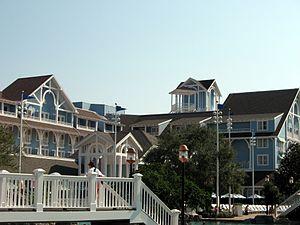
Le Disney's Yacht & Beach Club Resort est un complexe hôtelier de Walt Disney World Resort. Il se situe en bordure du Crescent Lake, entre Epcot et les Disney-MGM Studios et comprend trois hôtels :
Le Disney's Beach Club Resort est un hôtel du complexe de Walt Disney World Resort qui a ouvert le 5 novembre 1990 et comprend 584 chambres et 29 suites.